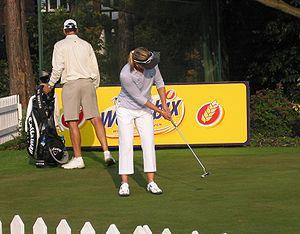
Annika Sörenstam, est une golfeuse professionnelle suédoise dont les performances la placent comme l'une des meilleures golfeuses de l'histoire. Avant de se retirer sportivement en 2008, elle a remporté quatre-vingt-dix tournois en tant que professionnelle, faisant d'elle la golfeuse la plus victorieuse de l'histoire. Elle a remporté soixante-douze tournois sur le circuit de la LPGA dont dix tournois majeurs et dix-huit autres tournois dans le monde. Au cours de sa carrière, elle a gagné plus de 22 millions de dollars de gains, soit huit de plus que la seconde Karrie Webb. Depuis 2006, elle possède la double nationalité suédoise et américaine.